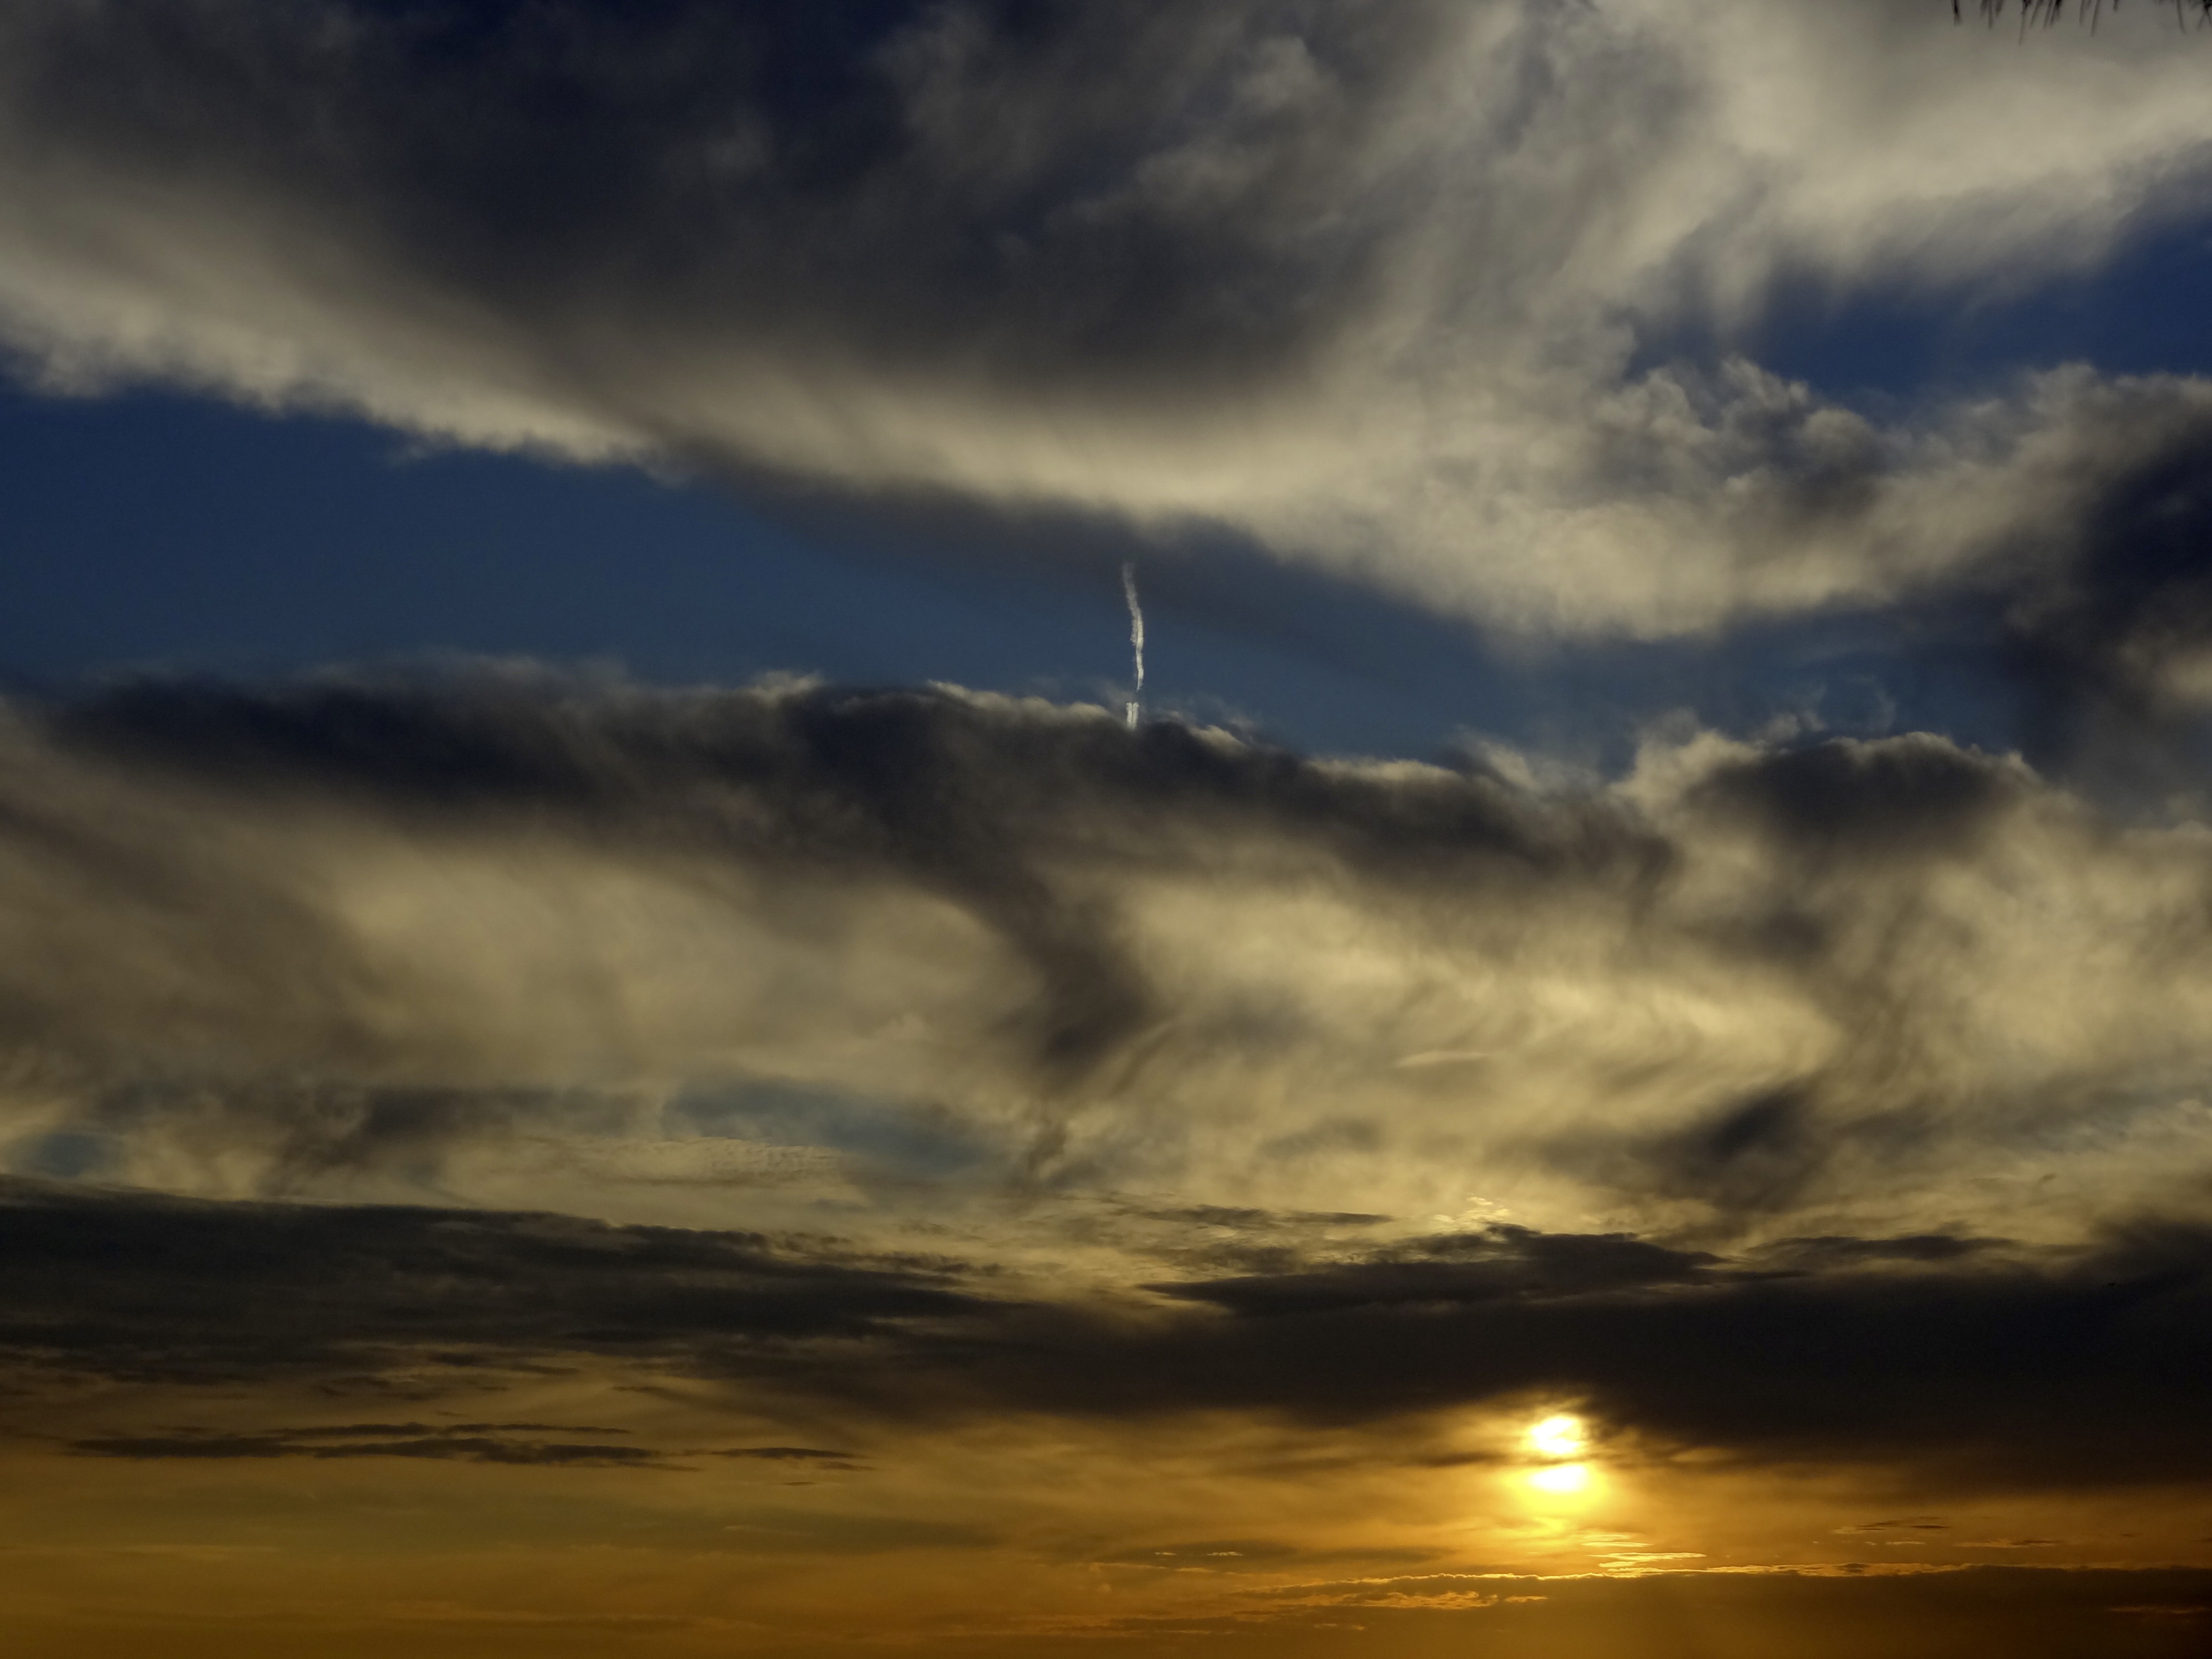
sea, coast, ocean, horizon, light, cloud, sky, sun, sunrise, sunset, warm, sunlight, morning, wave, dawn, atmosphere, dusk, evening, orange, reflection, color, natural, darkness, afterglow, meteorological phenomenon, atmospheric phenomenon, wind wave